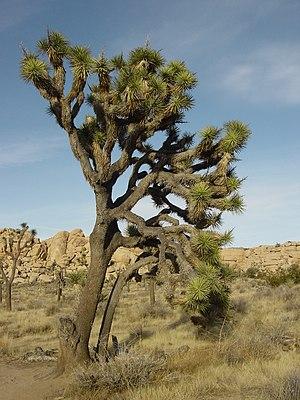
Le parc national de Joshua Tree est un parc national situé dans le sud-est de la Californie. Le parc doit son nom aux arbres de Josué originaires du désert de Mojave. Initialement déclaré monument national en 1936, Joshua Tree a été redésigné comme parc national en 1994 lorsque le Congrès américain a adopté la California Desert Protection Act. Comprenant une surface de 3 199 km² — soit une superficie légèrement plus grande que l'État de Rhode Island — le parc comprend 1 739 km² de nature sauvage désignée. Le parc se trouve dans les comtés de Riverside et de San Bernardino et abrite deux écosystèmes de désert distincts : le désert du Colorado, aux altitudes basses, et le désert des Mojaves aux élévations plus hautes. Ce dernier est l'habitat du Joshua tree, arbre de Josué, une espèce que l'on rencontre uniquement au sud-ouest des États-Unis.
Cet article contient des informations sur l'environnement en Californie : son historique, sa diversité, ses problèmes.
La géographie de la Californie est riche et très diverse. Troisième plus grand État des États-Unis après l’Alaska et le Texas, la Californie s’étend sur 1 300 km du nord au sud et 400 km d'est en ouest. Elle appartient à l’Ouest américain et à la région de la Sun Belt. Bordée à l’ouest par l’océan Pacifique, au nord par l’Oregon, à l’est par le Nevada et l’Arizona, elle possède une frontière commune avec le Mexique, par ailleurs une des frontières les plus inégalitaires au monde d’un point de vue économique. Les paysages californiens sont très contrastés, avec un littoral nord brumeux, montagneux et boisé, une vallée centrale très fertile, des montagnes enneigées et des déserts brûlants. Son point culminant est le mont Whitney.